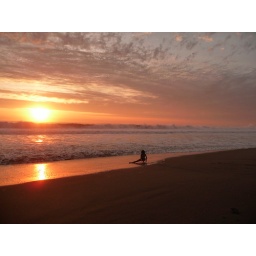
Taken on the South coast of Peru, a young girl cast a beautiful silhouette against the falling Pacific sun